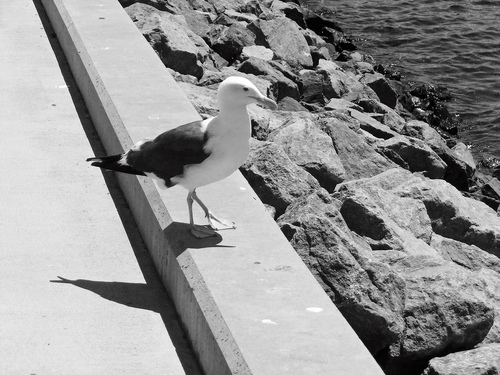
a seafaring bird with webbed feet, a beak that curves slightly downward, and is mostly black and white.
a medium sized white and black bird with webbed feet, and a head proportioned to the body.
this bird is mostly white with black wings and tail.
a two colored bird with a white crown and white tarsus.
this bird has a white body, black wings, and a long hooked bill.
this bird is white with black and has a long, pointy beak.
this bird has wings that are black and has a white belly
this bird has wings that are black and has a white belly
this bird has gray webbed feet, a long gray bill, and white head and belly with dark wings and tail.
this bird has a white body and head, black wings and tail, and a long beak.
Species: California Gull